Dick DeVos

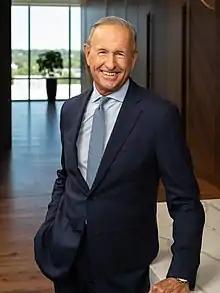
DeVos in September 2021

Richard Marvin DeVos Jr. (born October 21, 1955) is an American businessman, author, and former politician. The son of Amway co-founder Richard DeVos, he was CEO of the multi-level marketing company from 1993 to 2002. In 2006, DeVos ran for Governor of Michigan but lost to the then-incumbent Democrat Jennifer Granholm. In 2012, "Forbes" magazine listed his father as the No. 351 richest person in the world, with a net worth of approximately . DeVos is the husband of Betsy DeVos, the former United States Secretary of Education in the first Trump administration.